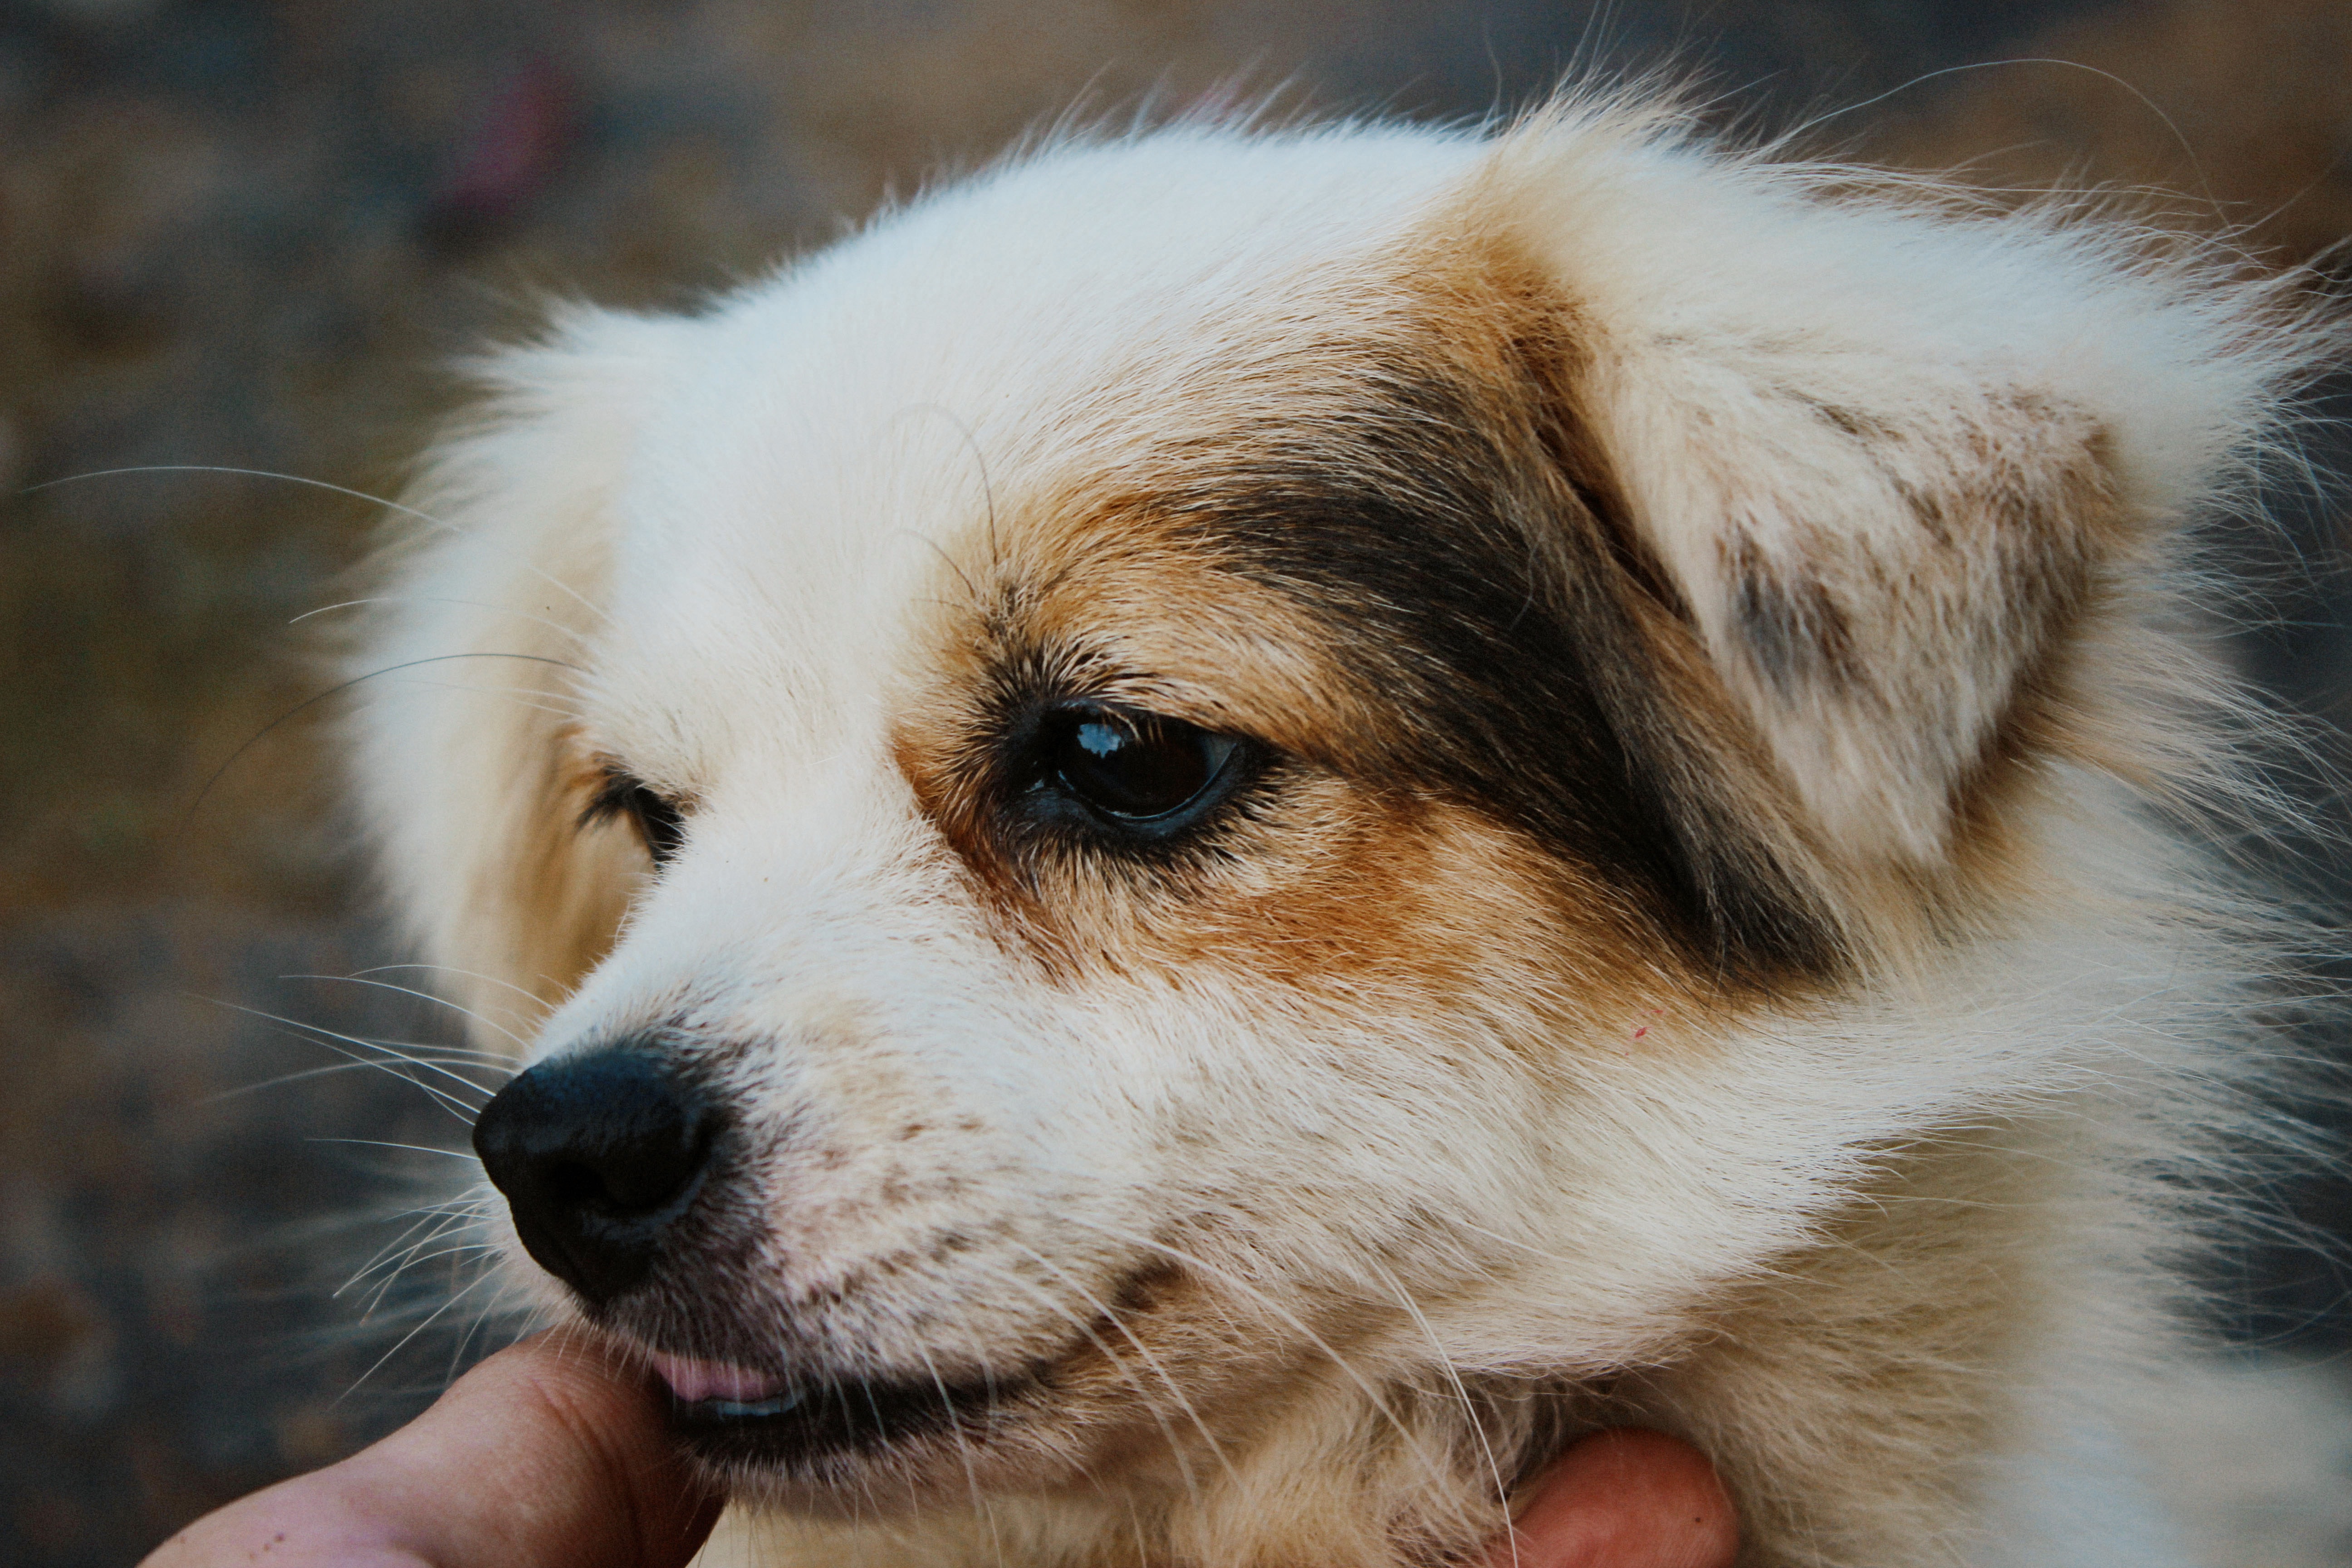
dog, dog breed, dog breed group, nose, dog like mammal, snout, whiskers, eye, fur, close up, street dog, puppy, companion dog, icelandic sheepdog